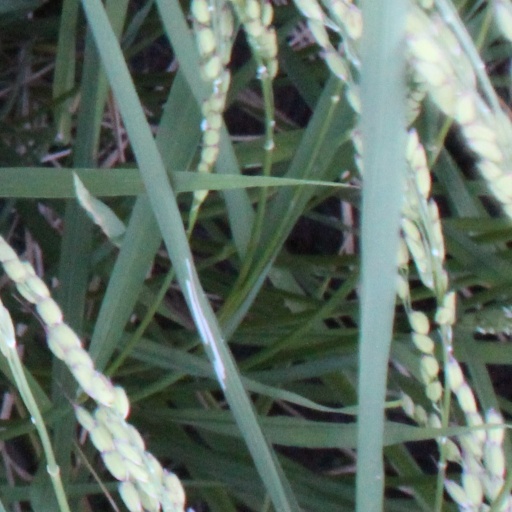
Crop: rice